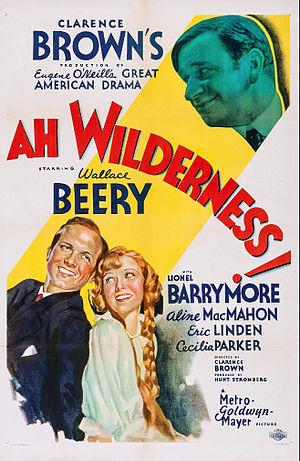
Impétueuse Jeunesse est un film américain réalisé par Clarence Brown, sorti en 1935.